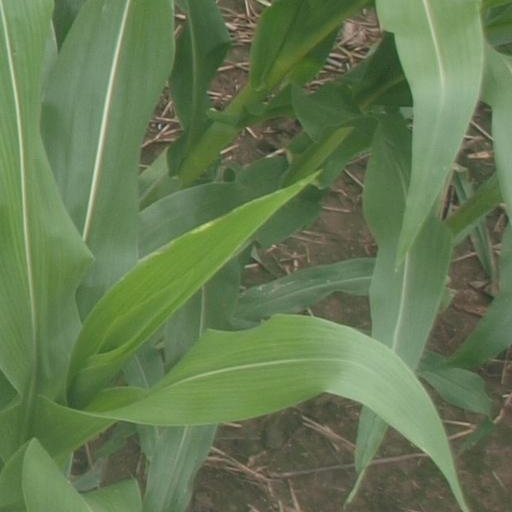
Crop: maize; corn